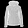
Label: Coat